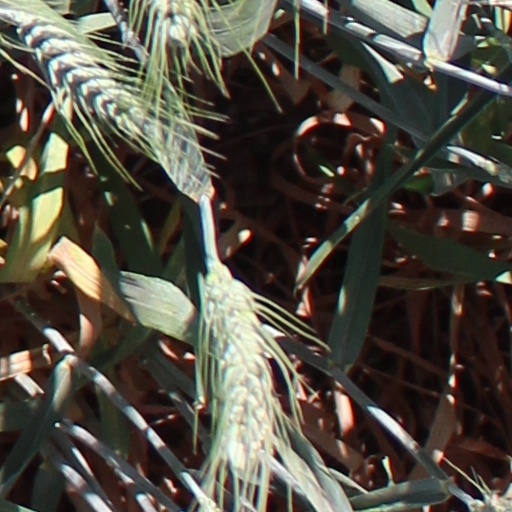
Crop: wheat